Coastal fortifications of New Zealand

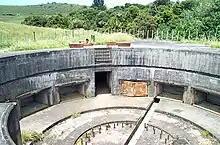
9.2-inch gun emplacement at Stony Batter.

The fortifications were equipped with both old and new ordnance, mostly British. Some World War I ordnance was requisitioned from museums and recommissioned.